Thomas J. McKean

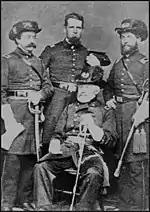
McKean and his staff during the American Civil War

When the American Civil War began in 1861, McKean chose to follow his home state and the Union cause. On June 1 he was appointed the paymaster of the Union Army, and then led the cavalry of the Department of the Gulf beginning on September 18. McKean was briefly in charge of prisoner of war camps in Missouri, and was appointed a brigadier general in the Union Army on November 21.